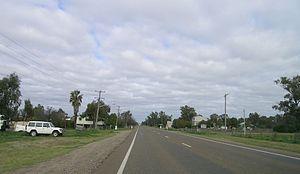
L’Oxley Highway est une route longue de 656 km de long de direction générale oues-est située en Nouvelle-Galles du Sud en Australie. Elle commence à Nevertire où elle rejoint la Mitchell Highway. Elle relie Warren, Gilgandra, Coonabarabran, Gunnedah, Carroll, Tamworth, Bendemeer, Walcha, Yarrowitch, Ellenborough, Long Flat, Wauchope et se termine à Port Macquarie au bord de la mer de Tasman.